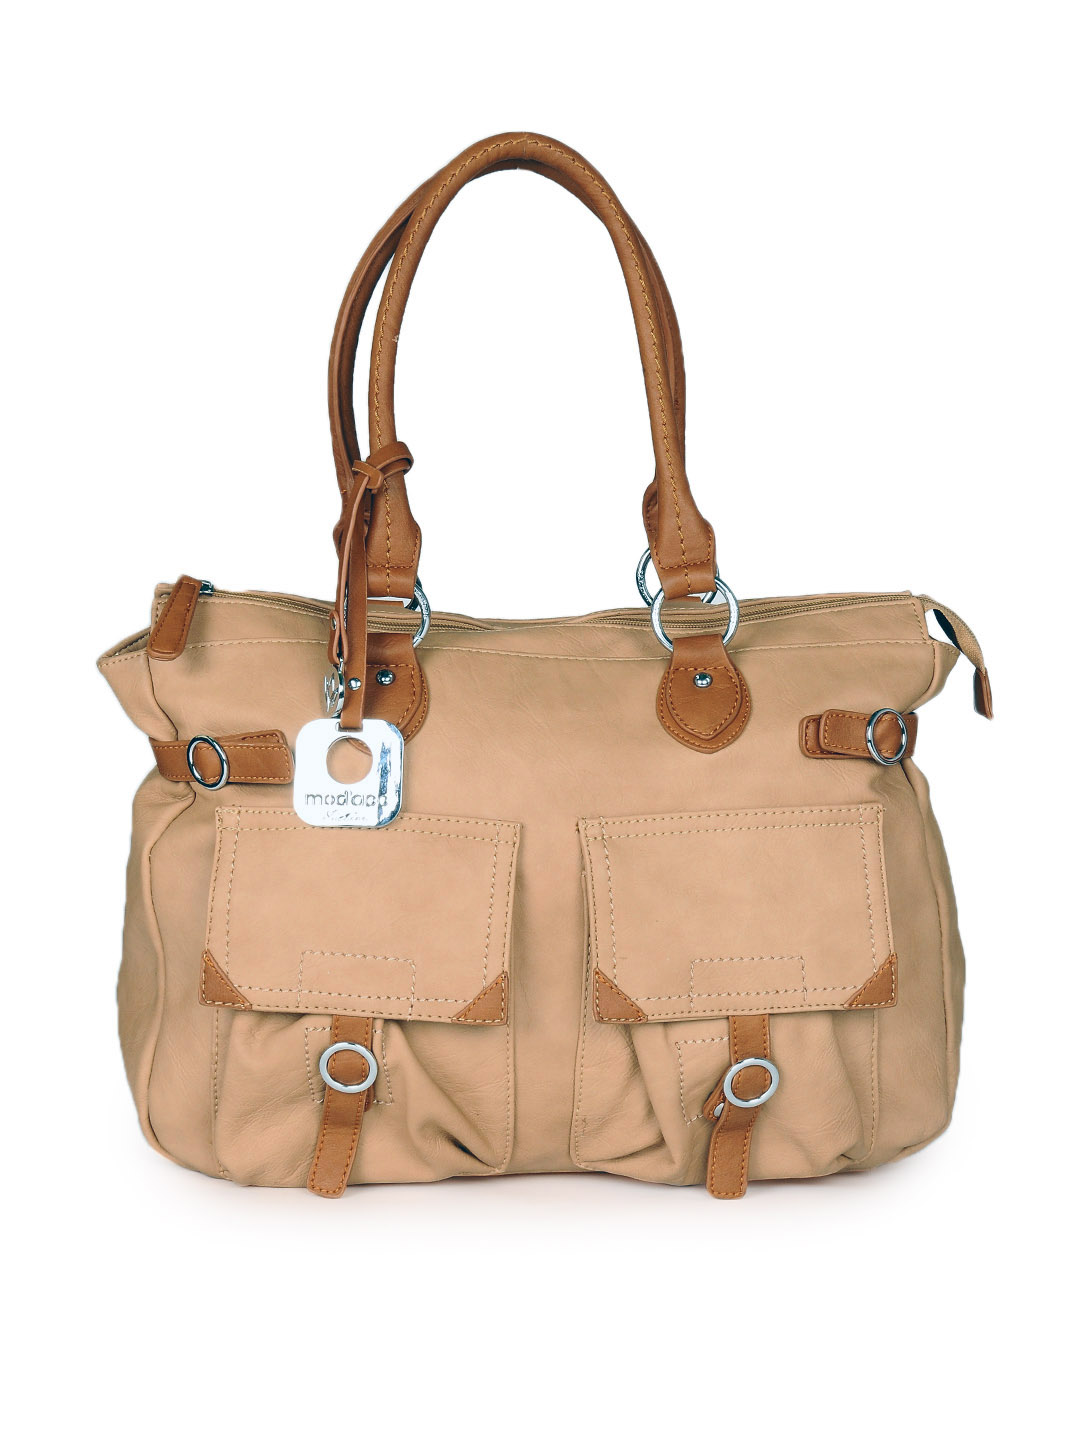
Mod'acc Women Beige Handbag
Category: Accessories / Bags / Handbags
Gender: Women
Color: Beige
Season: Summer 2012
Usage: Casual